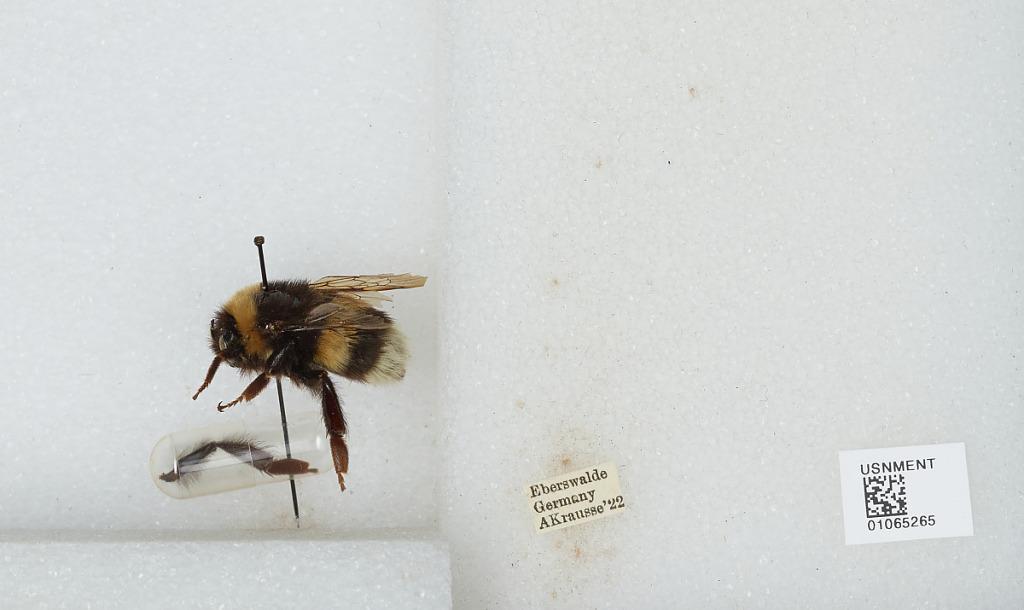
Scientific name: Bombus sp.
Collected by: A. Krausse
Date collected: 1922--
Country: Germany
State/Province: Brandenburg
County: Barnim
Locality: Eberswalde
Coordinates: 52.8356, 13.8182